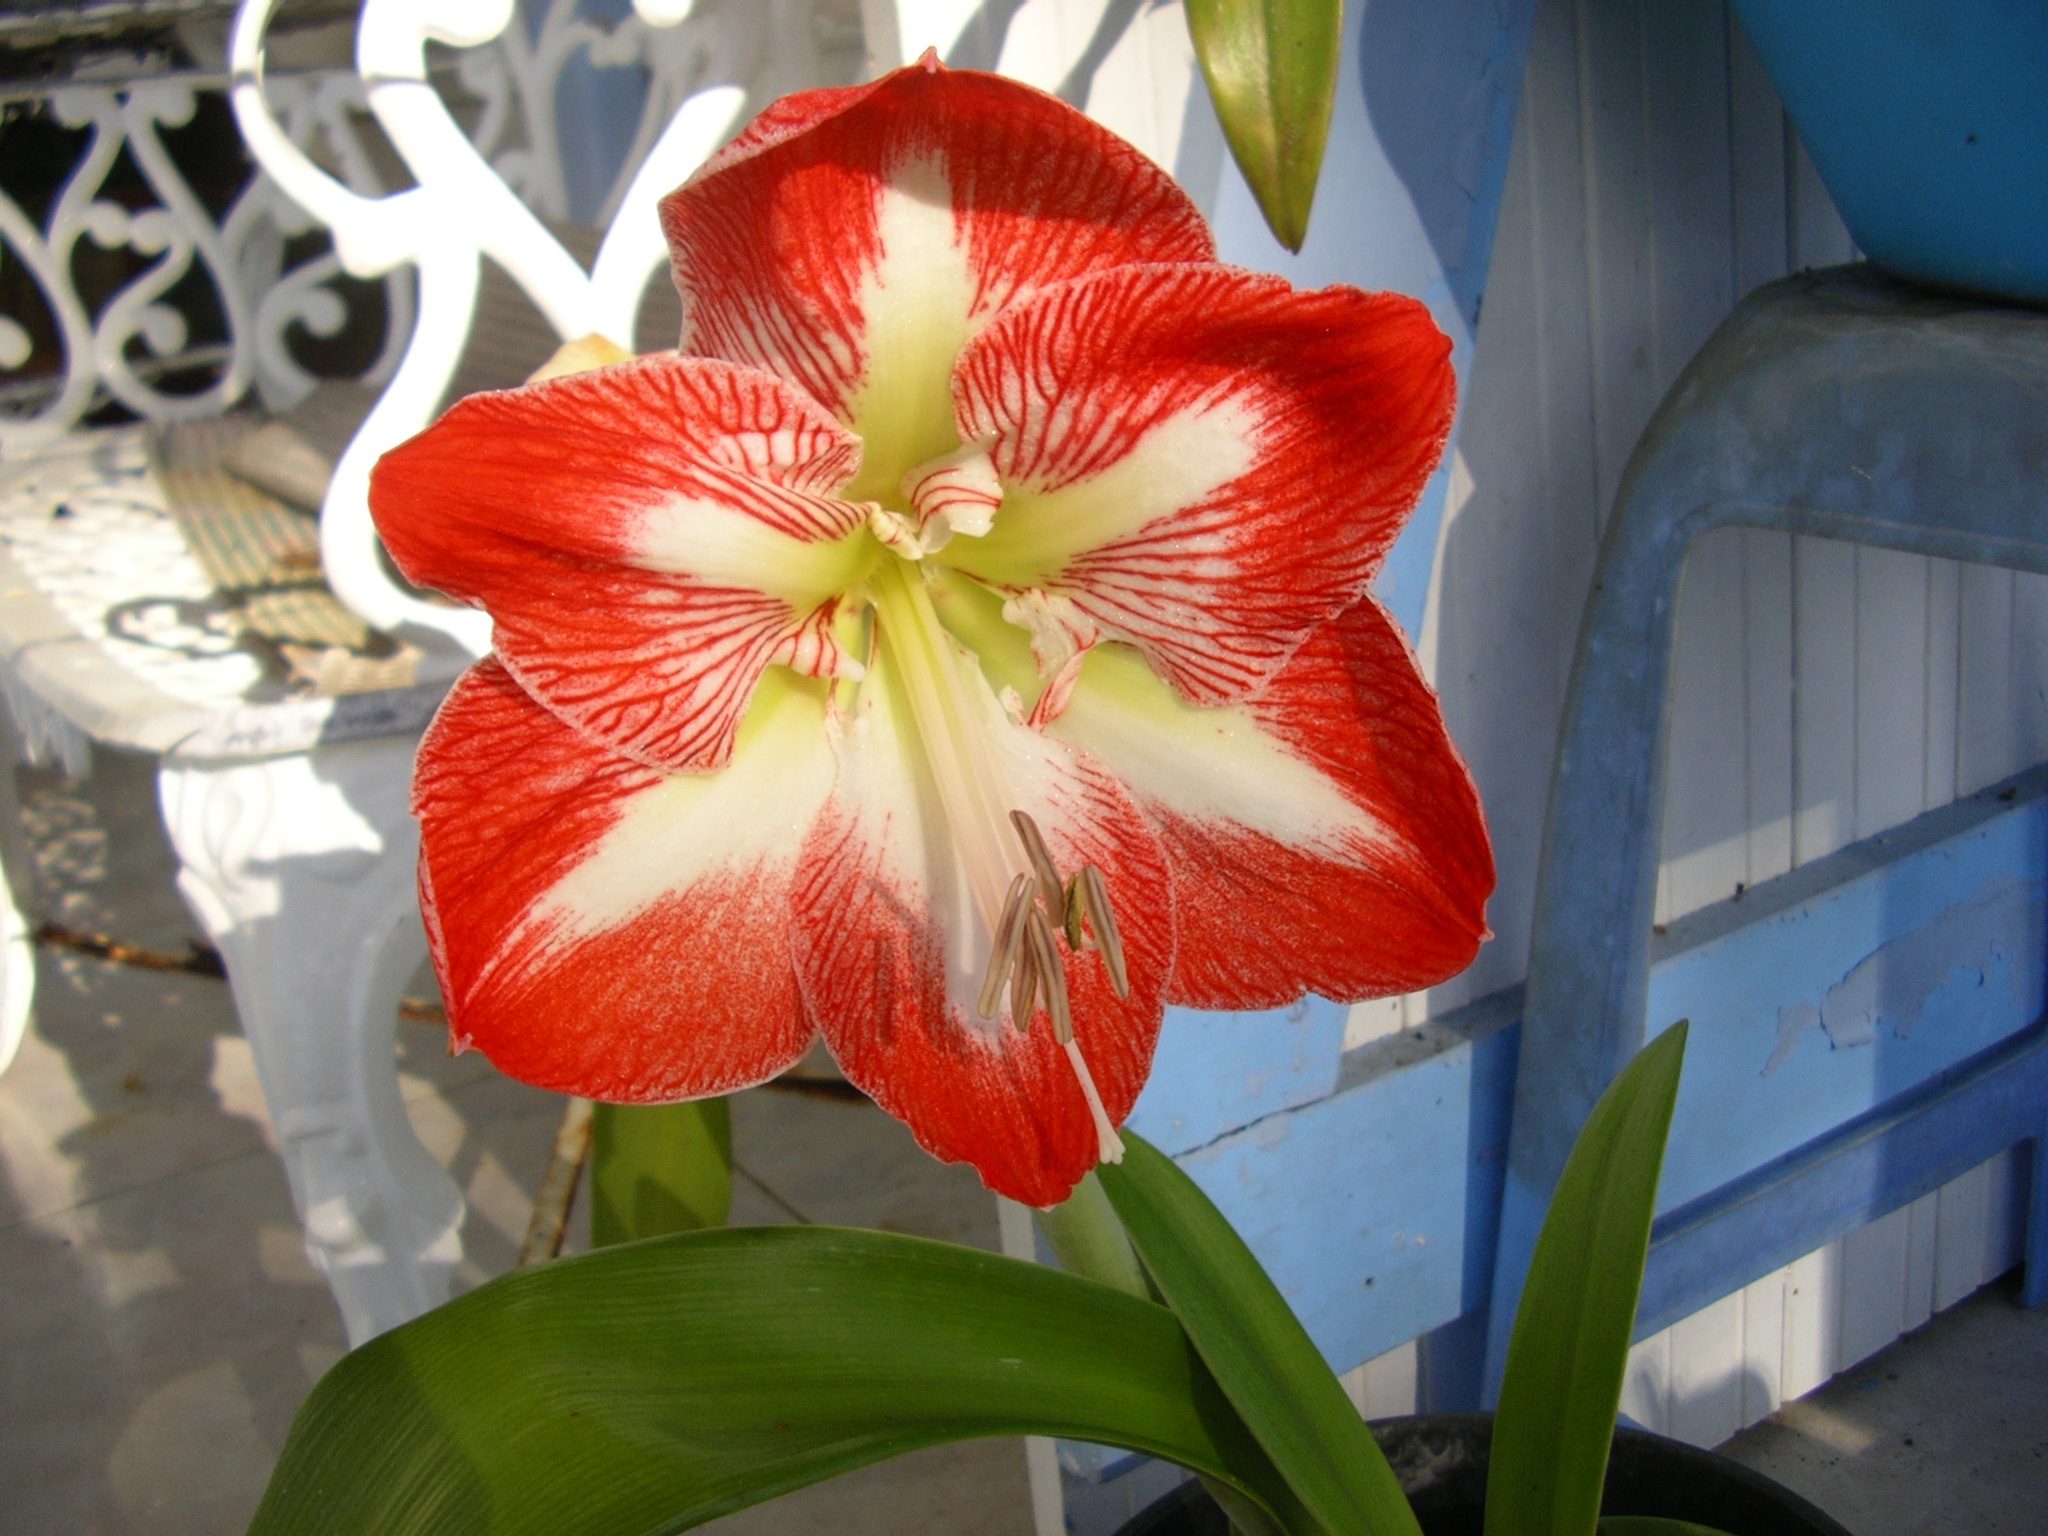
plant, flower, red, martinique, amaryllis, flowering plant, hippeastrum, land plant, amaryllis belladonna